Teatro di San Carlo

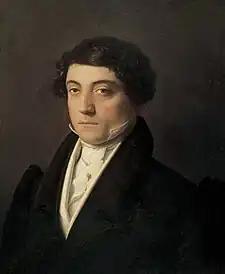
Gioachino Rossini, 1815

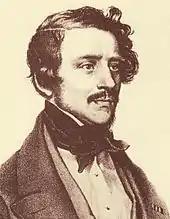
Gaetano Donizetti, 1842

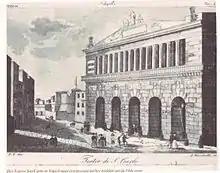
Exterior view of the theatre around 1850

At the time, Neapolitan School of opera enjoyed great success all over Europe, not only in the field of opera buffa but also in that of opera seria. The Neapolitan school of opera composers included Feo, Porpora, Leo, Traetta, Piccinni, Vinci, Anfossi, Durante, Jommelli, Cimarosa, Paisiello, Zingarelli, and Gazzaniga. Naples became the capital of European music, and even foreign composers considered the performance of their compositions at the San Carlo theatre to be the goal of their careers. These composers included Hasse (who later settled in Naples) Haydn, Johann Christian Bach and Gluck.